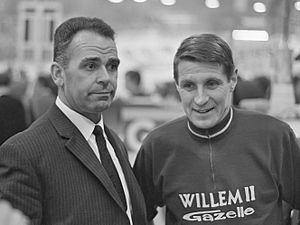
Rik Van Steenbergen
Rik Van Steenbergen
Rik Van Steenbergen var en belgisk cykelrytter, der betragtes som én af de største gennem tiderne. Han vandt bl.a. Flandern Rundt i både 1944 og 1946 samt Paris-Roubaix. Herudover vandt han verdensmesterskabet i landevejscykling hele tre gange.